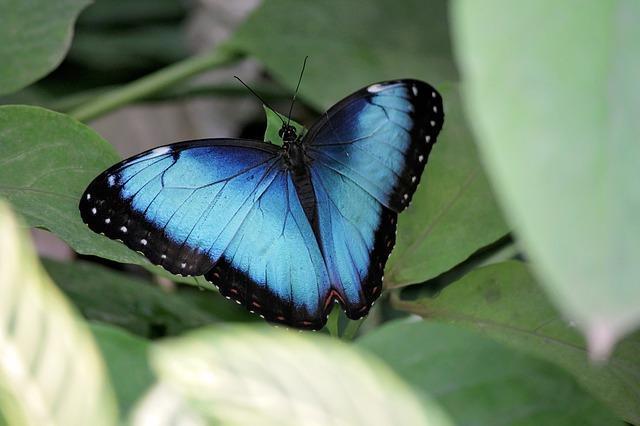
butterfly